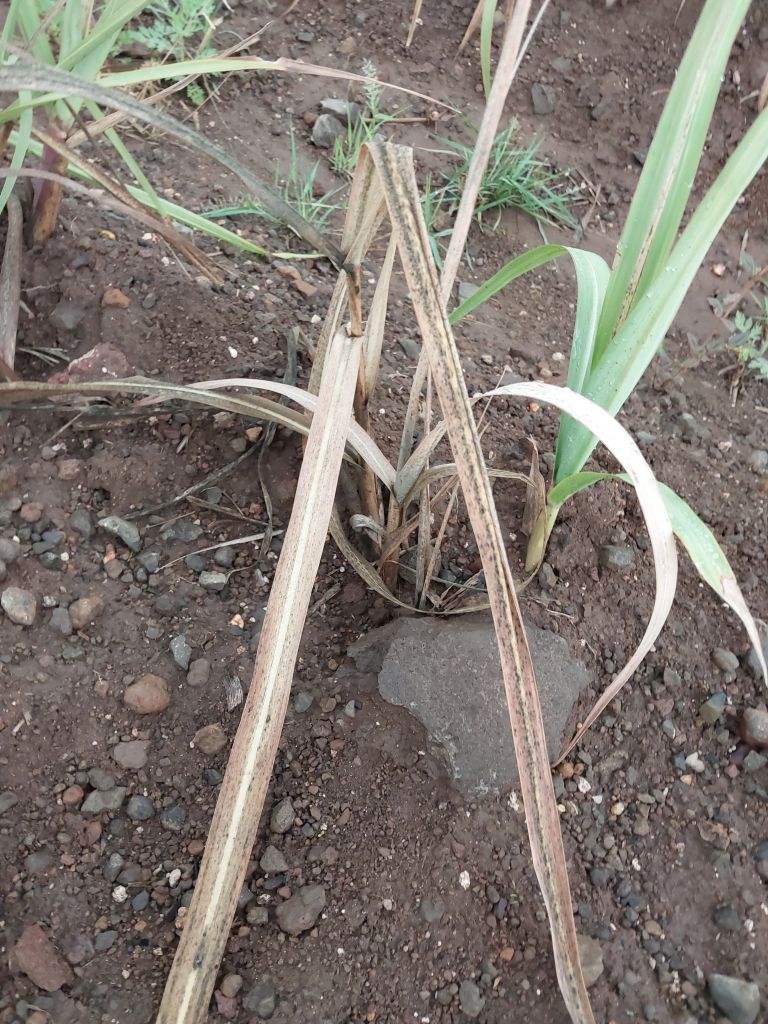
Label: Sett Rot